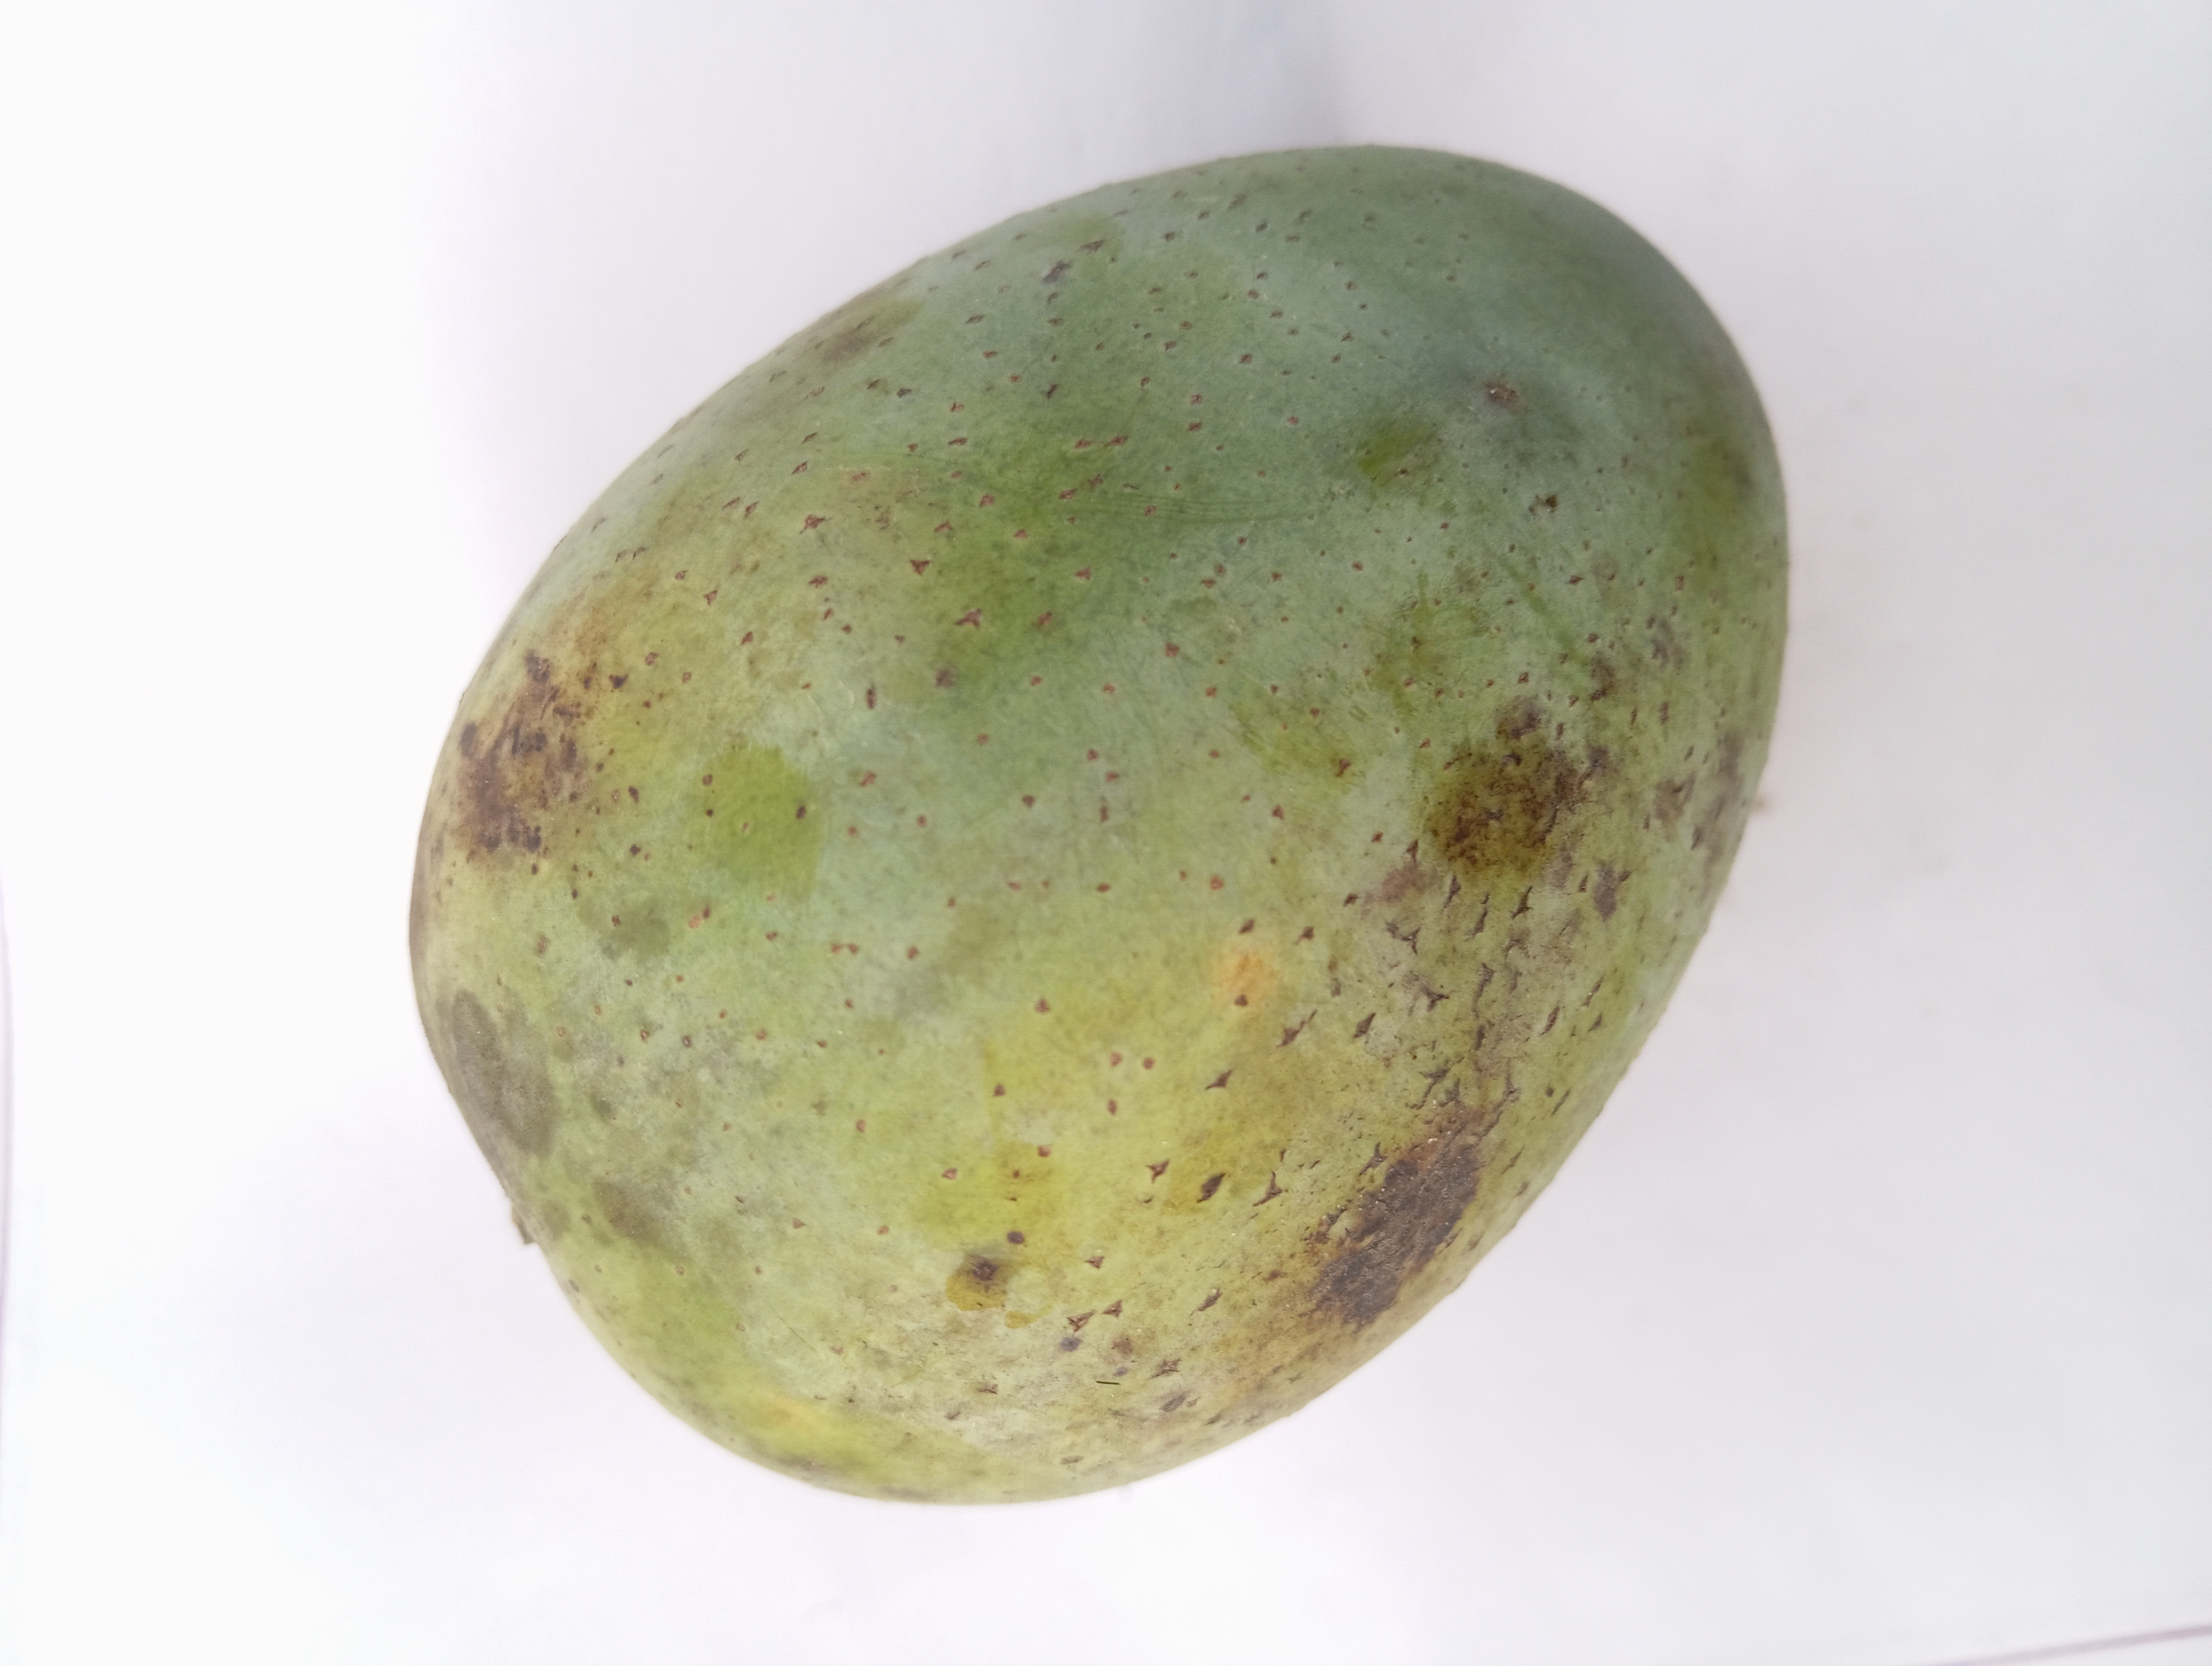
Mango variety: Langra